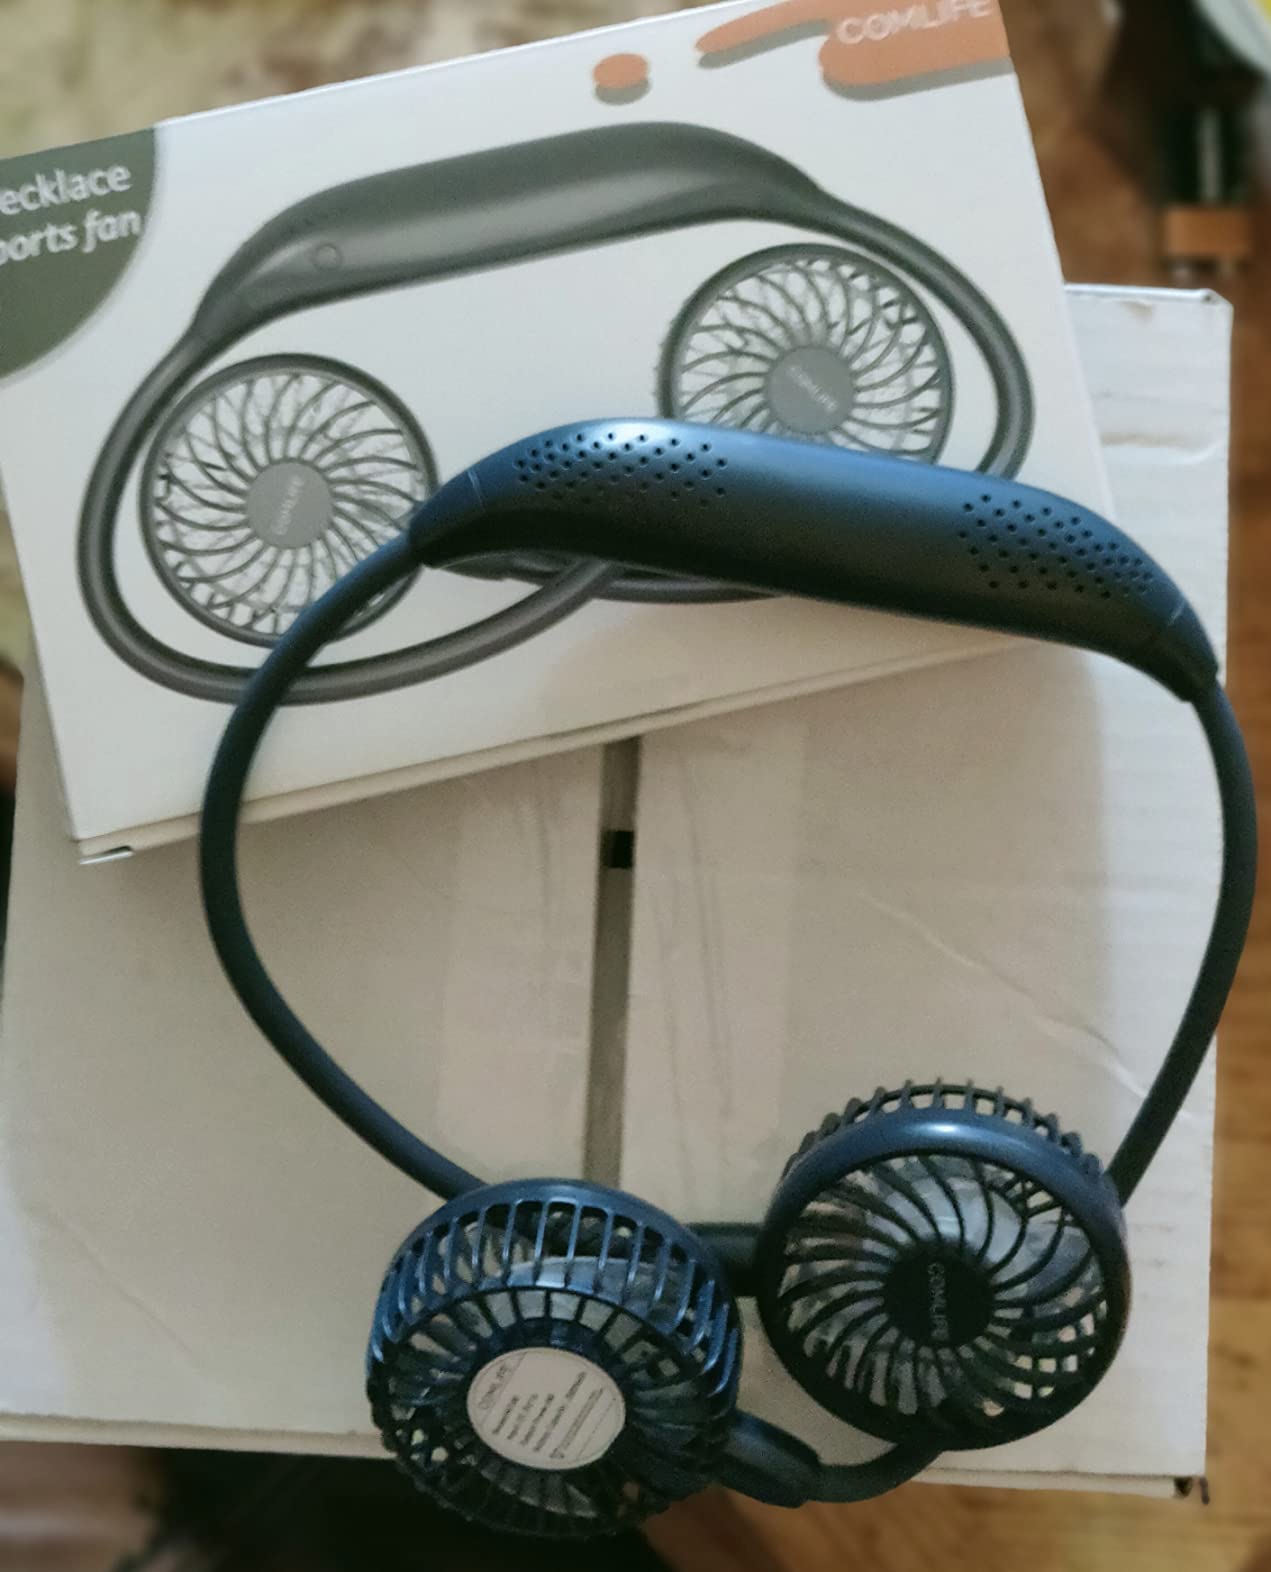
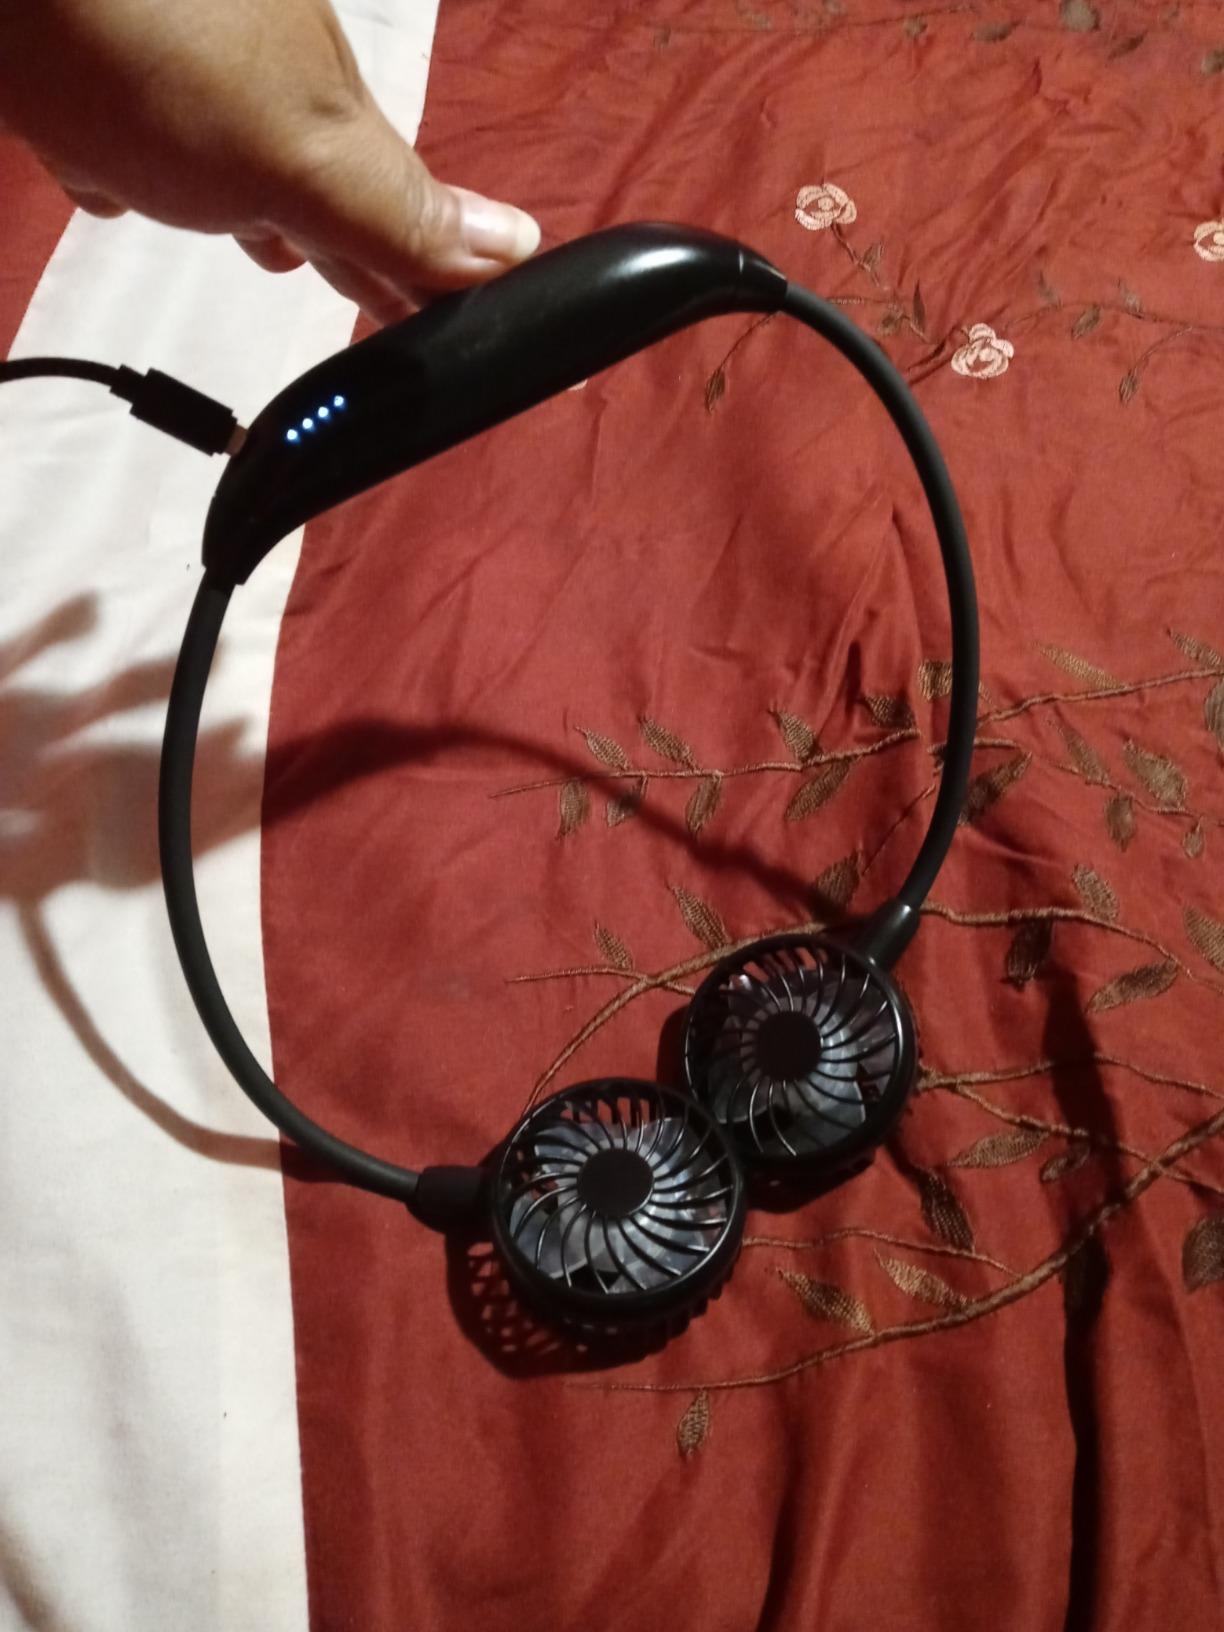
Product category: fan
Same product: no